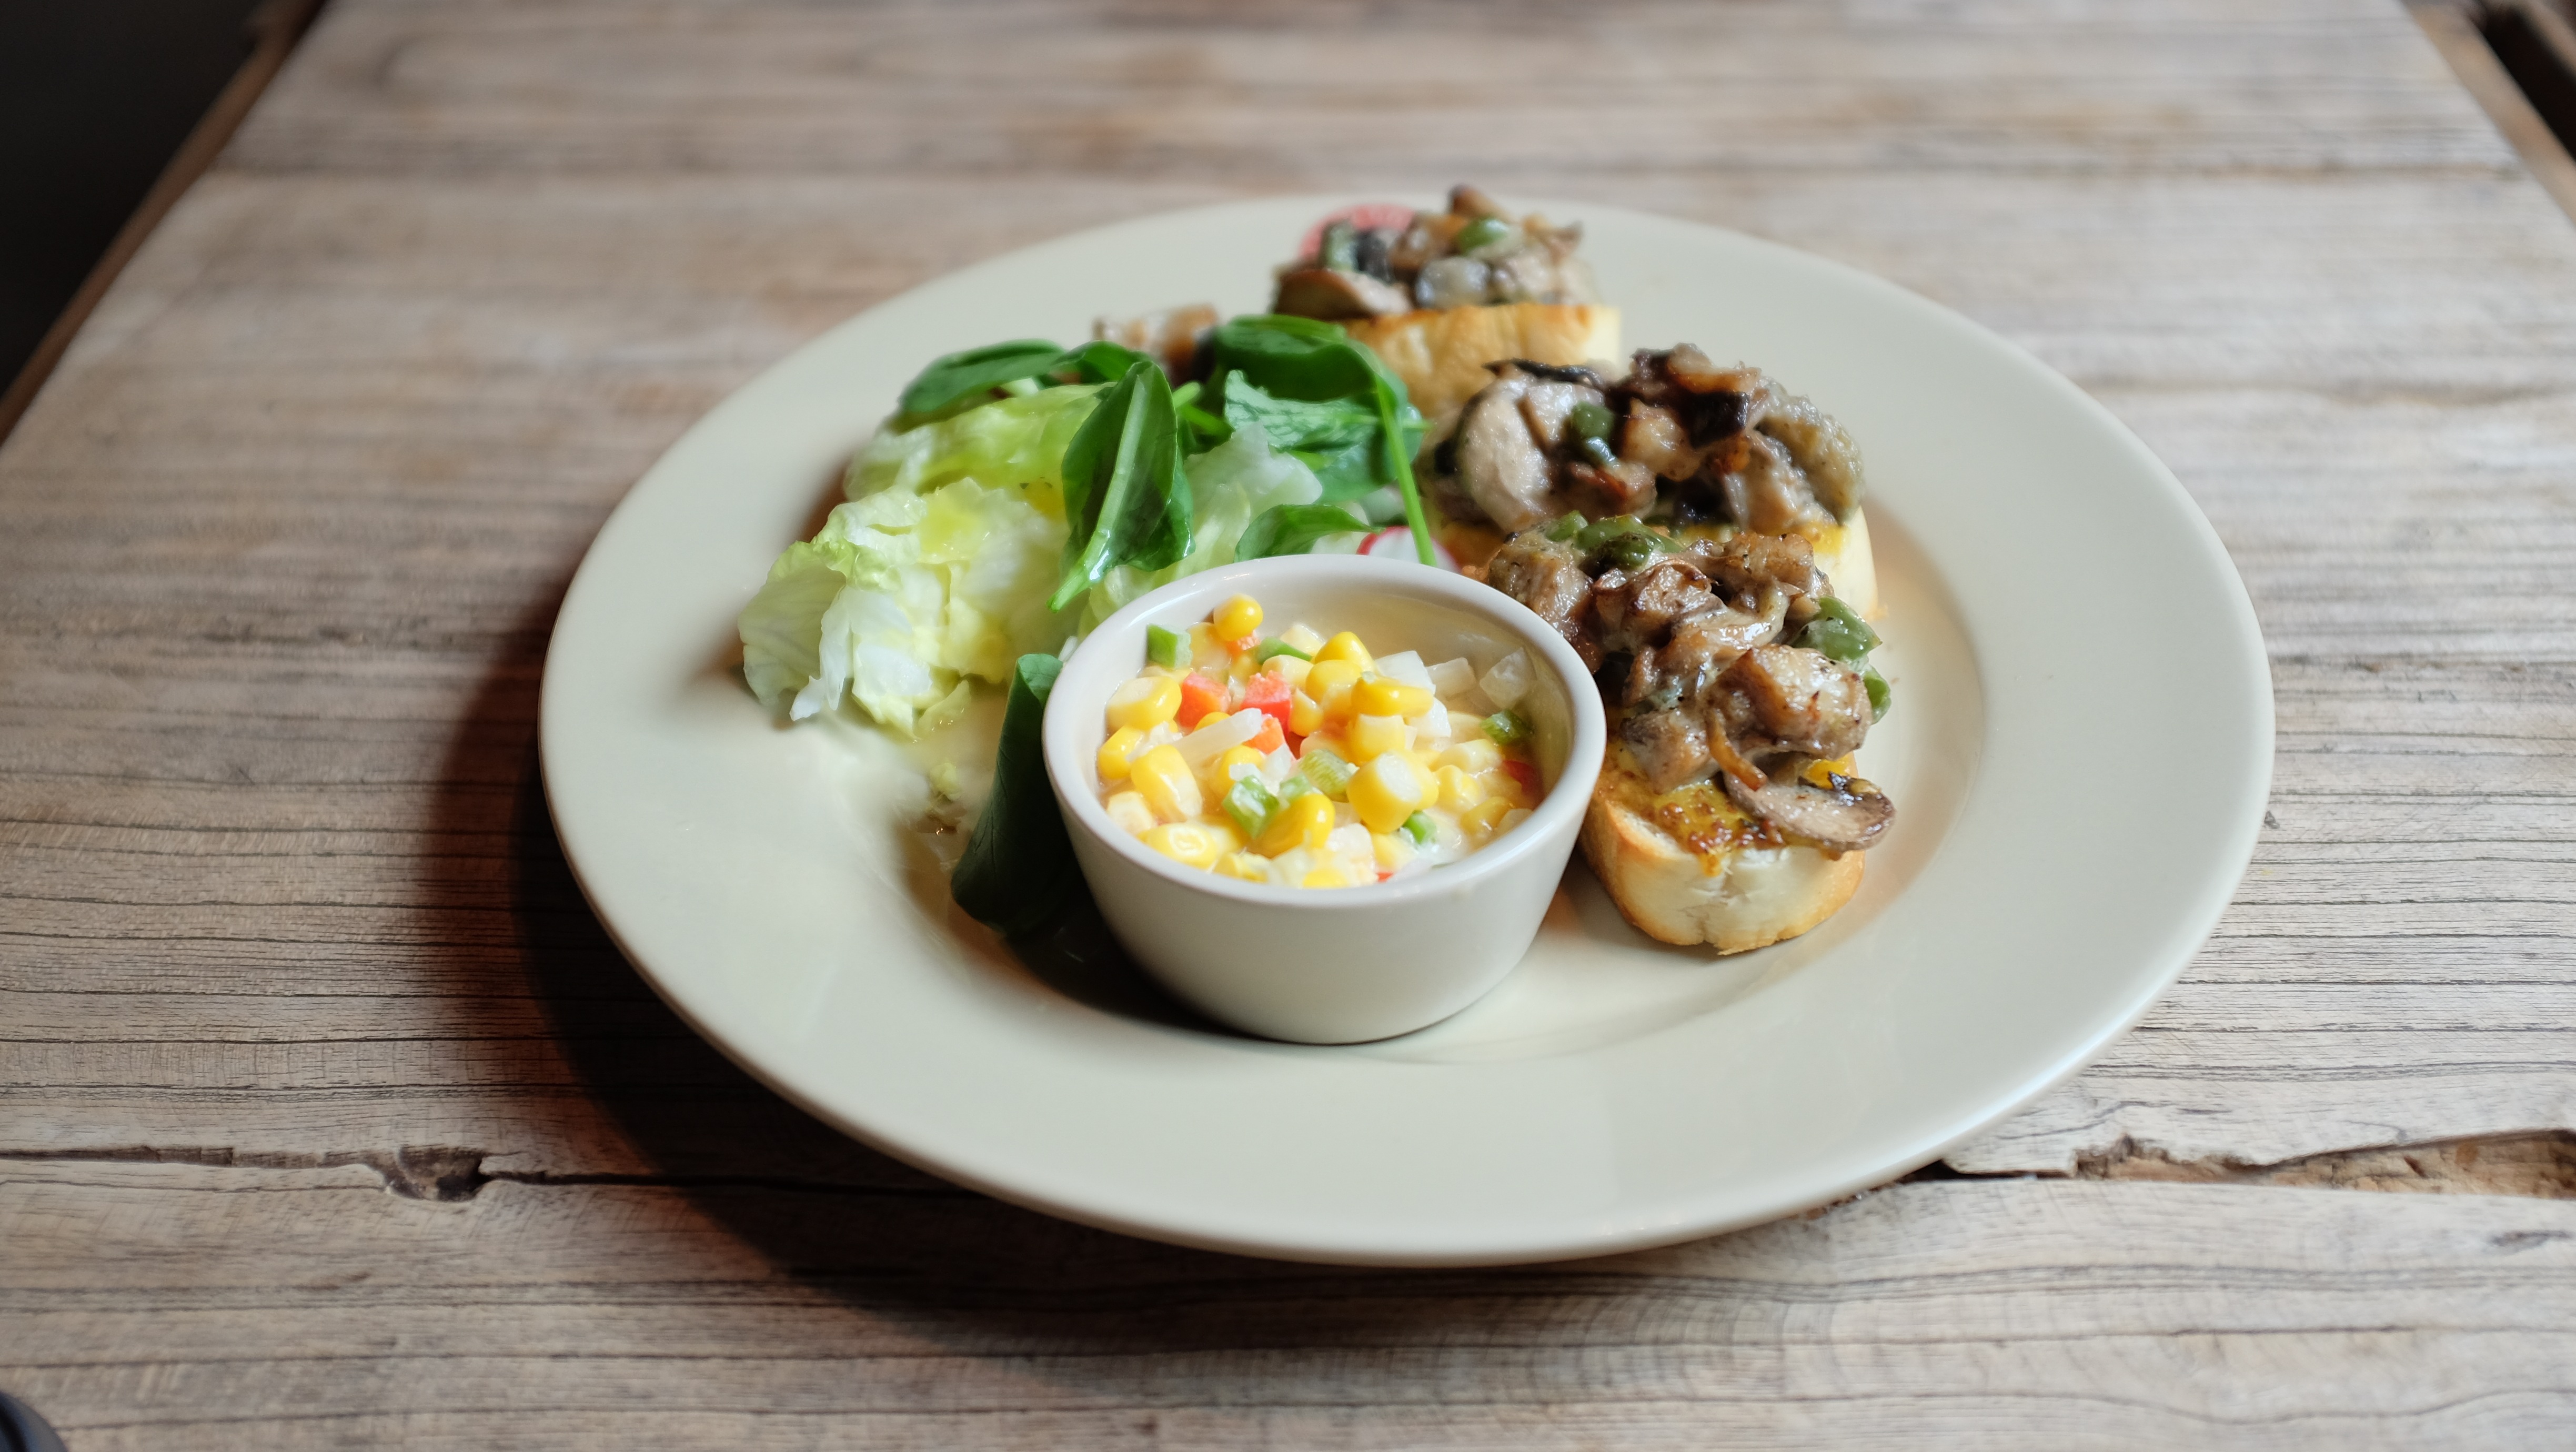
dish, meal, food, salad, produce, vegetable, breakfast, gourmet, cuisine, health, asian food, catering